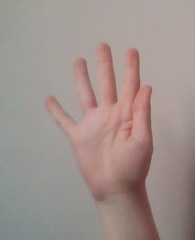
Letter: sheen